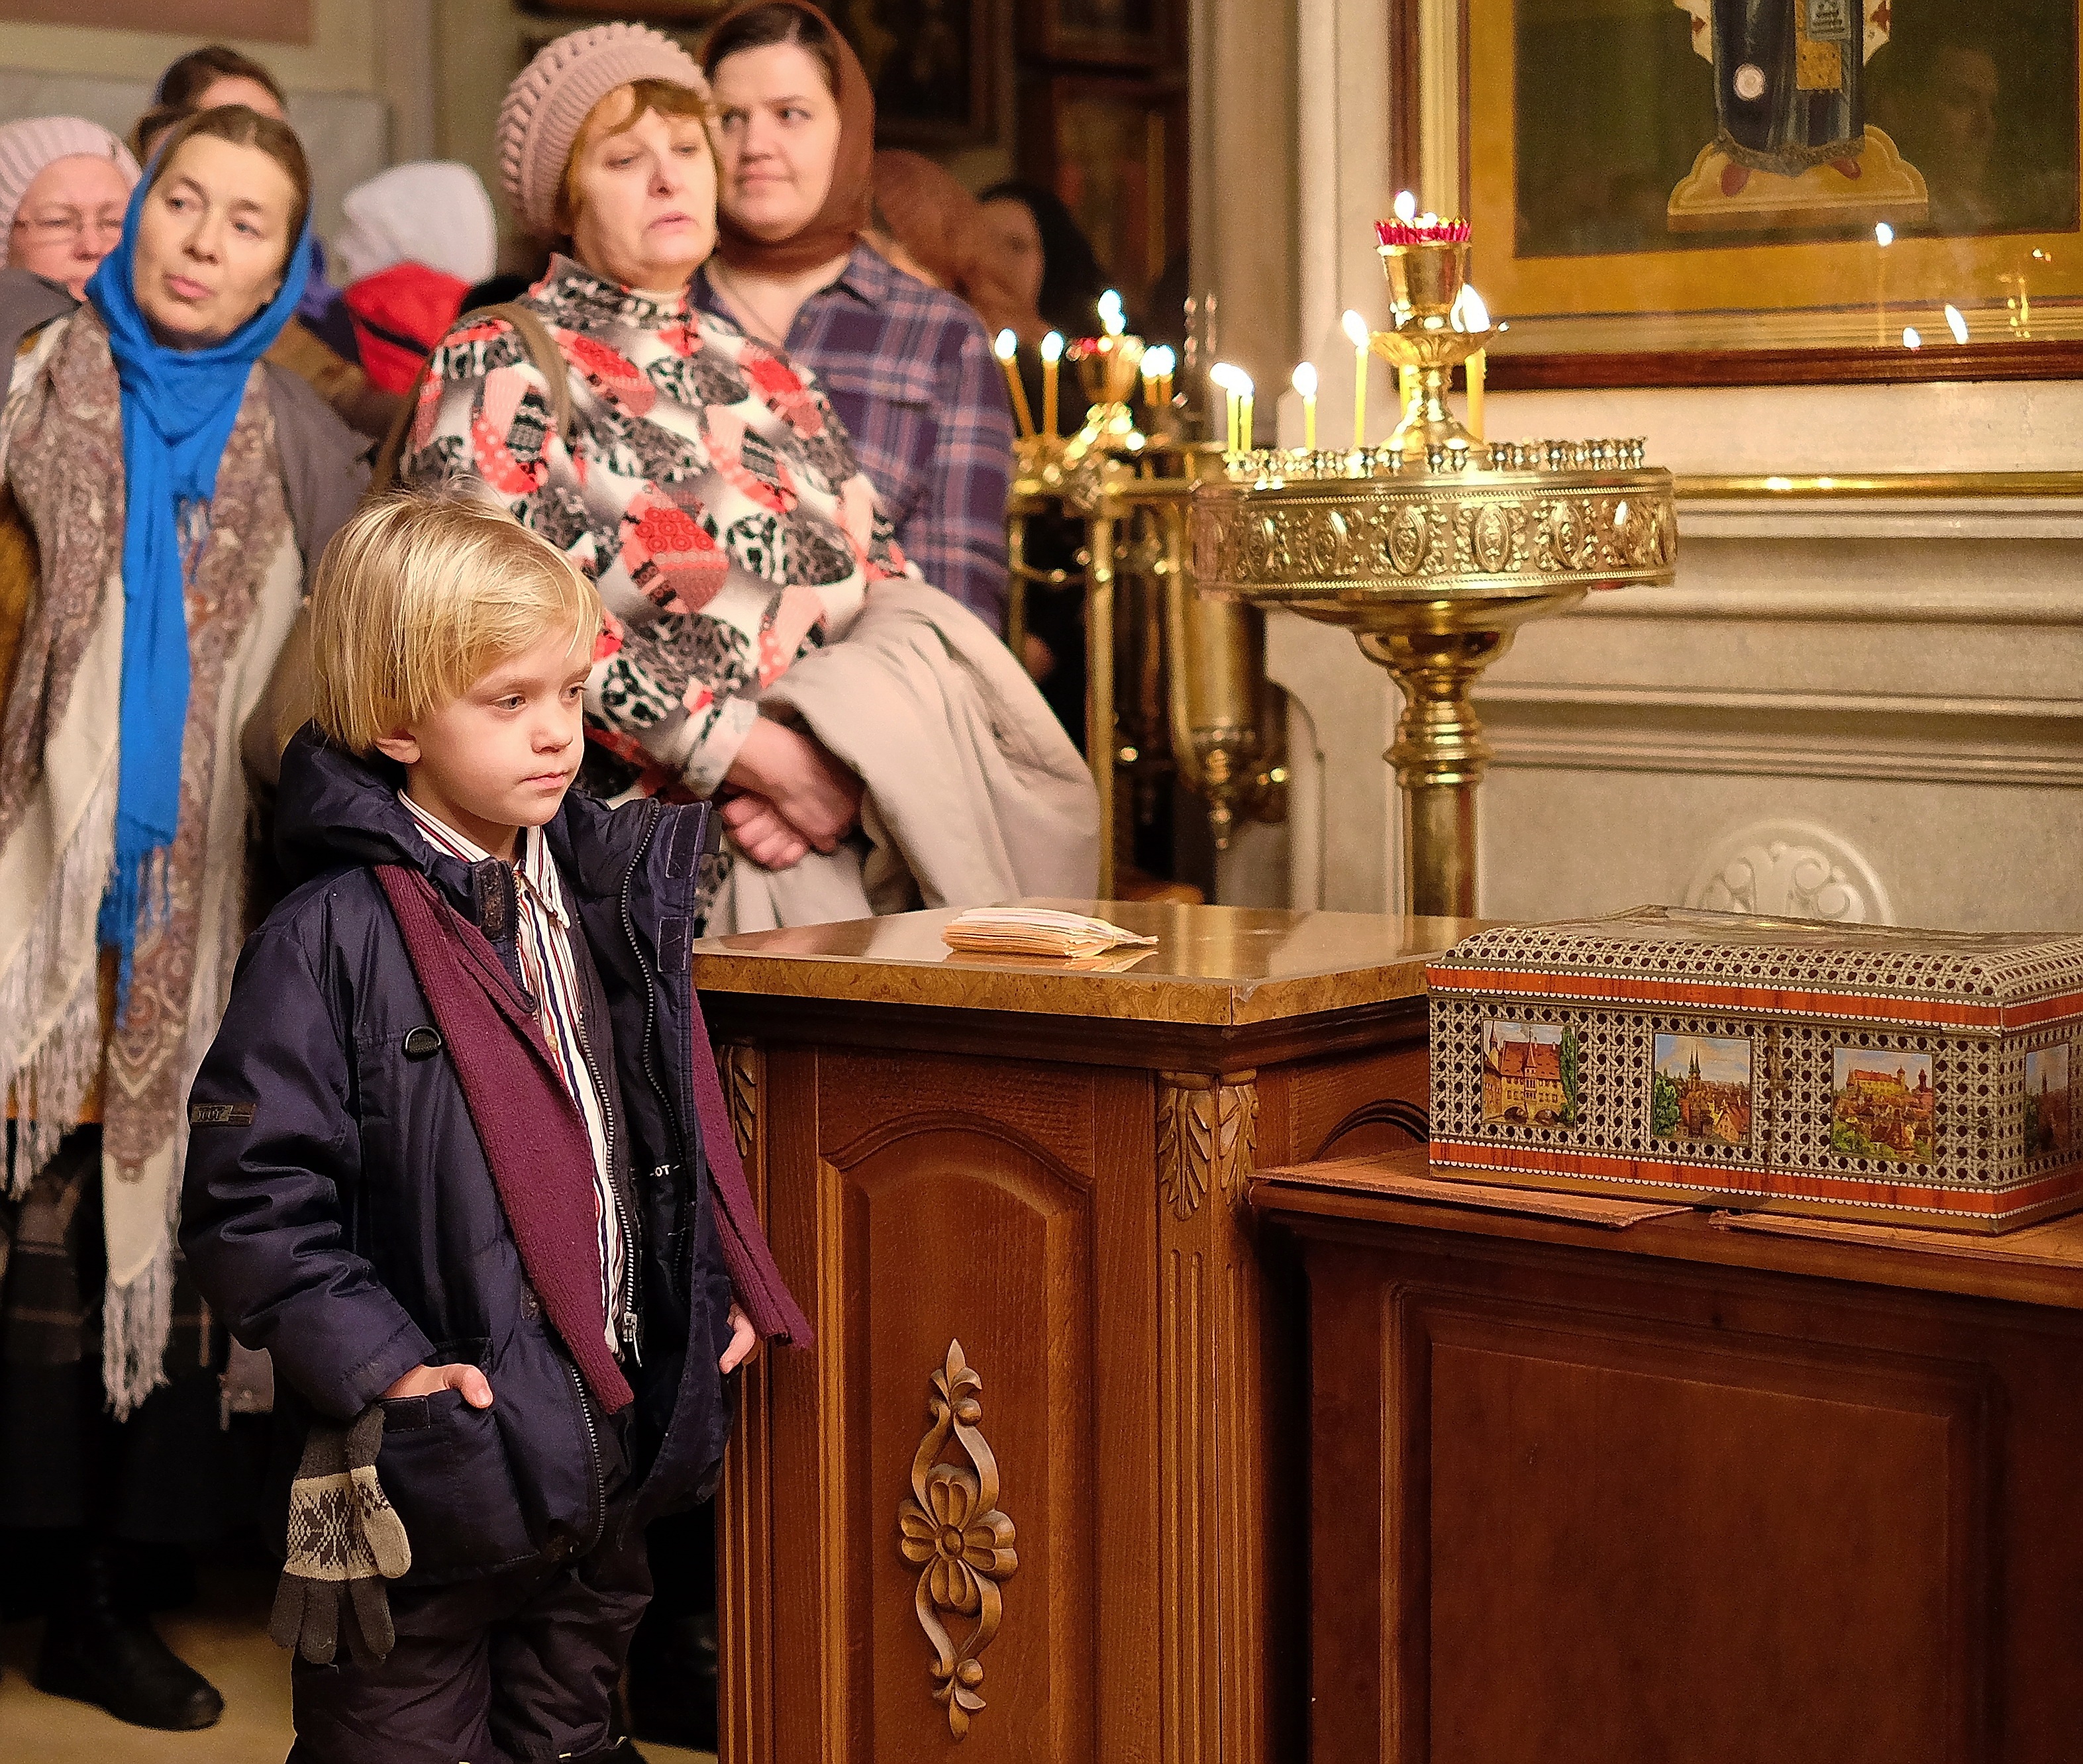
ceremony, monastery, tradition, congregation, orthodoxy